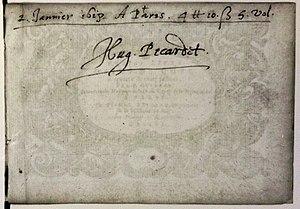
Manuscript exlibris of Hugues Picardet (died 1641) on a music print
Hugues Picardet, né en 1560 à Mirebeau, près de Dijon, mort le 29 avril 1641 à Dijon, fut procureur du roi au Parlement de Bourgogne à Dijon. Il est également connu comme possesseur d’une importante bibliothèque.